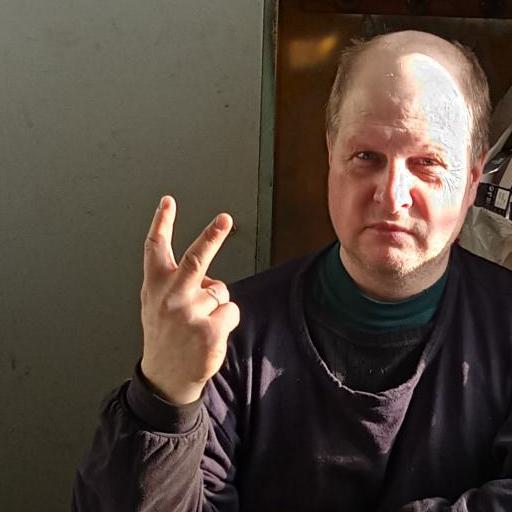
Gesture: peace_inverted